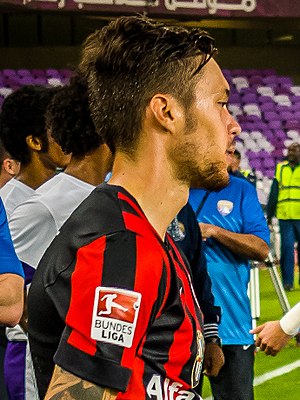
Václav Kadlec
Václav Kadlec er en tjekkisk fodboldspiller, der spiller for AC Sparta Prag som angriber. I 2016 spillede han en halv sæson for FC Midtjylland, og før da havde han spillet hos Eintracht Frankfurt og for Sparta Prag, som han spillede for i fem år, startende i 2008 og frem til 2013.